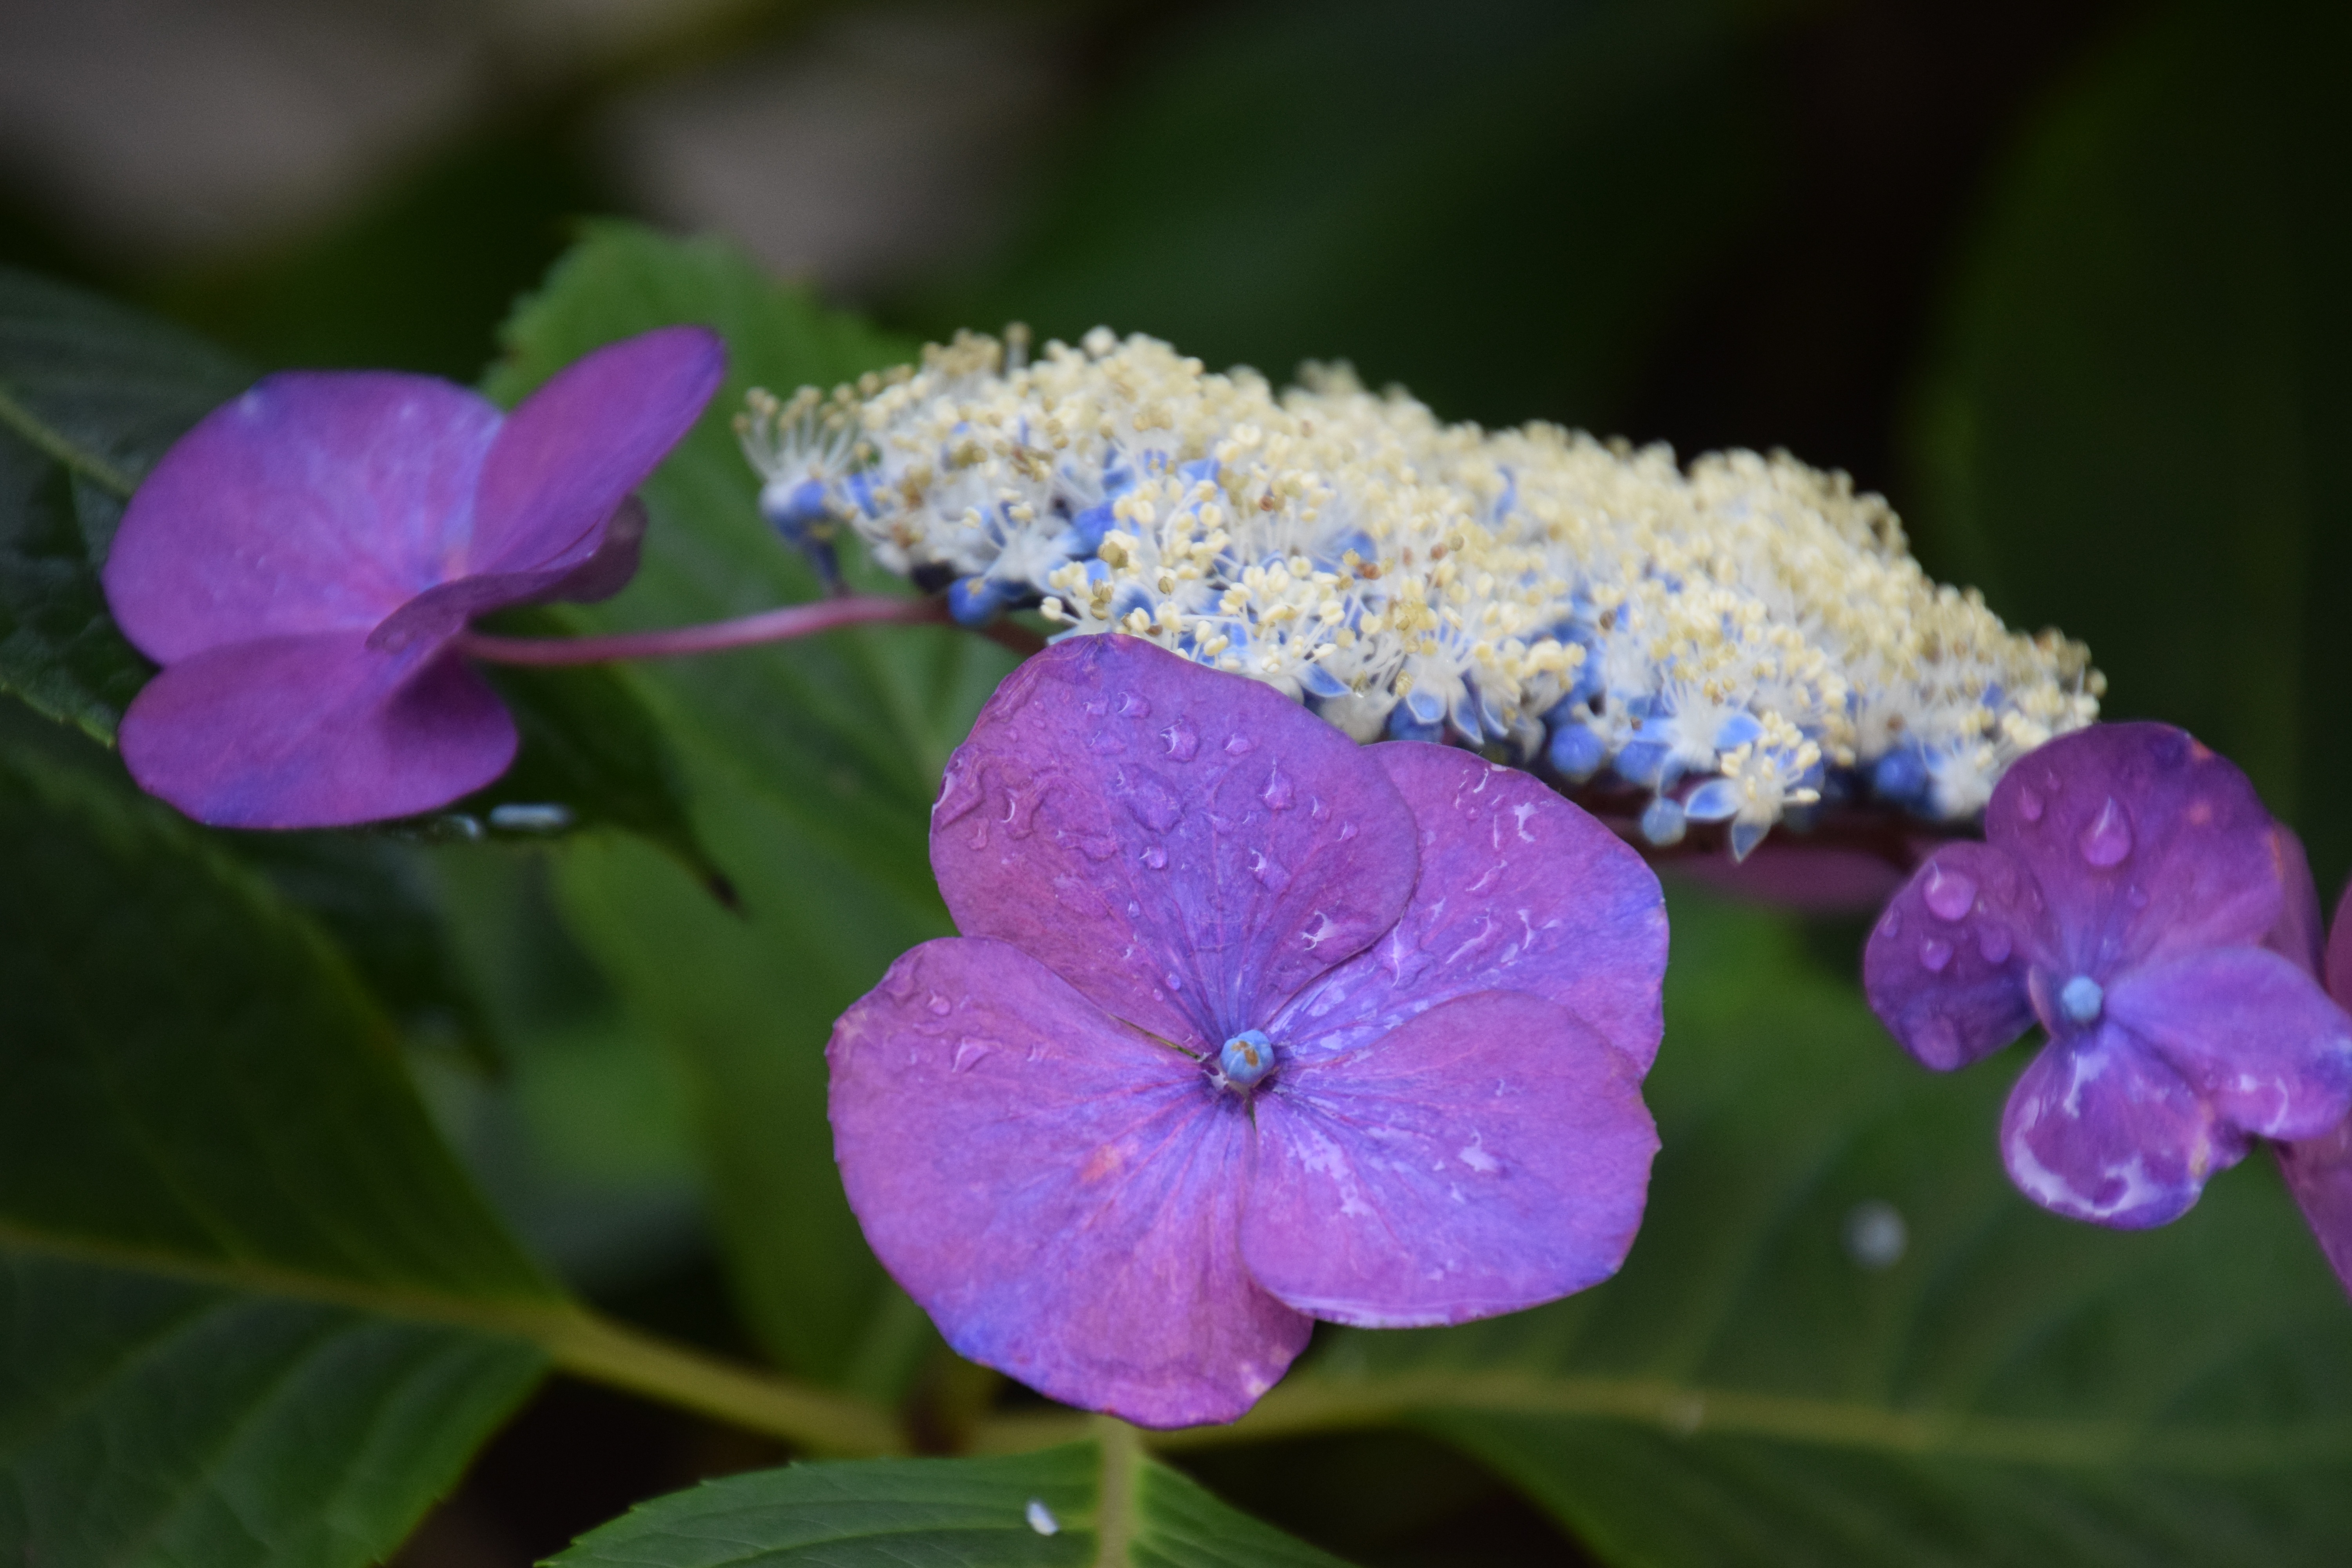
dew, plant, flower, petal, botany, blooming, yellow, garden, flora, hydrangea, freshness, macro photography, flowering plant, hydrangeaceae, cornales, annual plant, land plant, hydrangea serrata